Huis ten Bosch

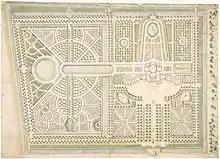
Design of the garden of Huis ten Bosch by the architect Daniël Marot

After her husband's death in 1647, Amalia dedicated the palace to him. Led by the architect-painters Jacob van Campen and Pieter Post, other major artists of the day, such as Gerard van Honthorst, Jacob Jordaens, Thomas Willeboirts Bosschaert, Theodoor van Thulden, Caesar van Everdingen, Salomon de Bray, Pieter Soutman, Gonzales Coques, Pieter de Grebber, Adriaen Hanneman, Pieter Hermansz Verelst and Jan Lievens, filled the Oranjezaal ("Orange Hall" ) with paintings glorifying the late prince. Between 1734 and 1737 the architect Daniel Marot added two wings to the palace, including a new dining room.